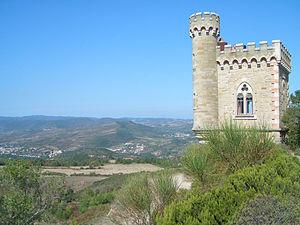
Le Razès désigne historiquement un ancien pagus ou comté carolingien portant le nom de sa capitale historique : l'oppidum ou cité de Redae.